American Correctional Association

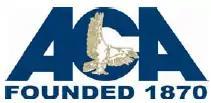
American Correctional Association logo

The American Correctional Association (ACA; called the National Prison Association before 1954) is a private, non-profit, non-governmental trade association and accrediting body for the corrections industry, the oldest and largest such association in the world. The organization was founded in 1870 and has a significant place in the history of prison reform in the U.S.